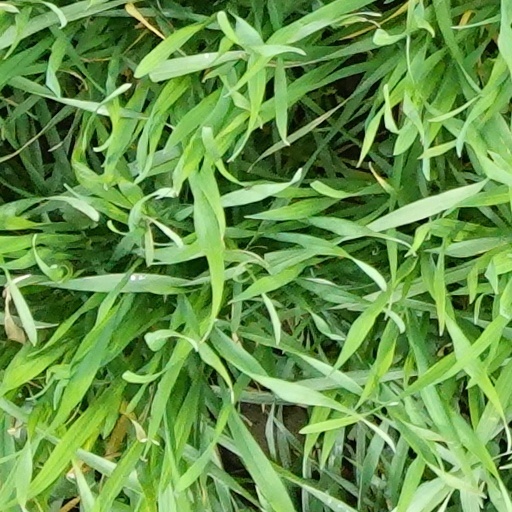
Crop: wheat